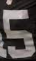
Number: 5